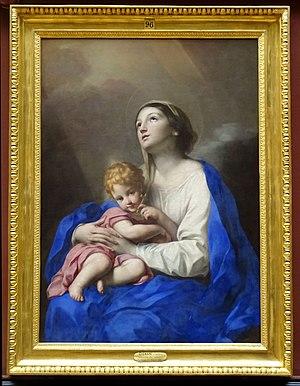
Carlo Cignani, La Vierge et l'Enfant Jésus.